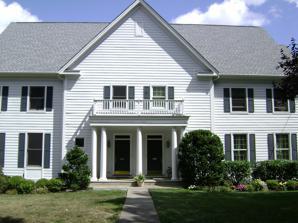
Building: Edgewood House (Pelham Manor, New York)
Country: United States of America
Year built: 1893
United States historic place Edgewood House U.S. National Register of Historic Places Show map of New York Show map of the United States Location 908 Edgewood Ave., Pelham Manor, New York Coordinates 40°53′41″N 73°49′13″W / 40.89472°N 73.82028°W / 40.89472; -73.82028 Area less than one acre Built 1893 Architectural style Colonial Revival NRHP reference No. 86001388 Added to NRHP June 26, 1986 Edgewood House is an historic school building located at Pelham Manor , Westchester County, New York .  It was built in 1893 and is a 3 + 1 ⁄ 2 -story, wood and masonry building in the Colonial Revival style. It is composed of a wide central gable roofed pavilion, flanked by flat-roofed wings of balanced proportions.  It features deep porches and a large semi-elliptical bay window.  It was once associated with Mrs. Hazen's School (1889-1915) and is representative of a turn-of-the-century academic building.  The building once housed reception areas, classrooms, a gymnasium , dormitories, and staff quarters.  It has been converted to apartments. It was added to the National Register of Historic Places in 1986. See also National Register of Historic Places listings in southern Westchester County, New York References